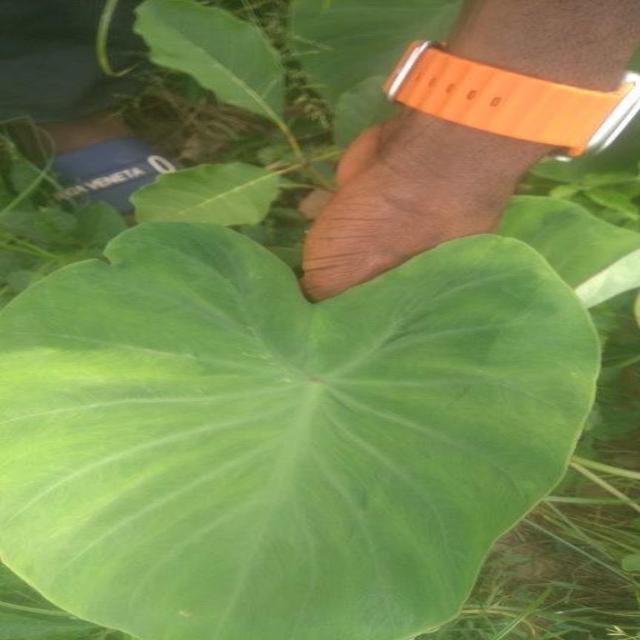
Label: Healthy